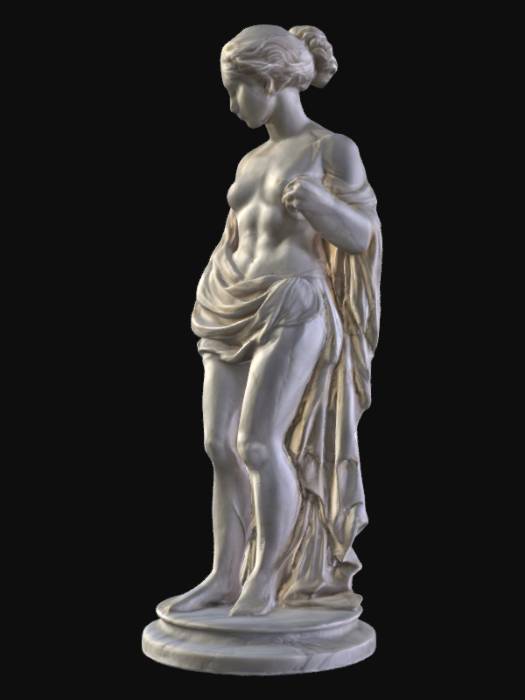
미적 점수 (1~10점): 8